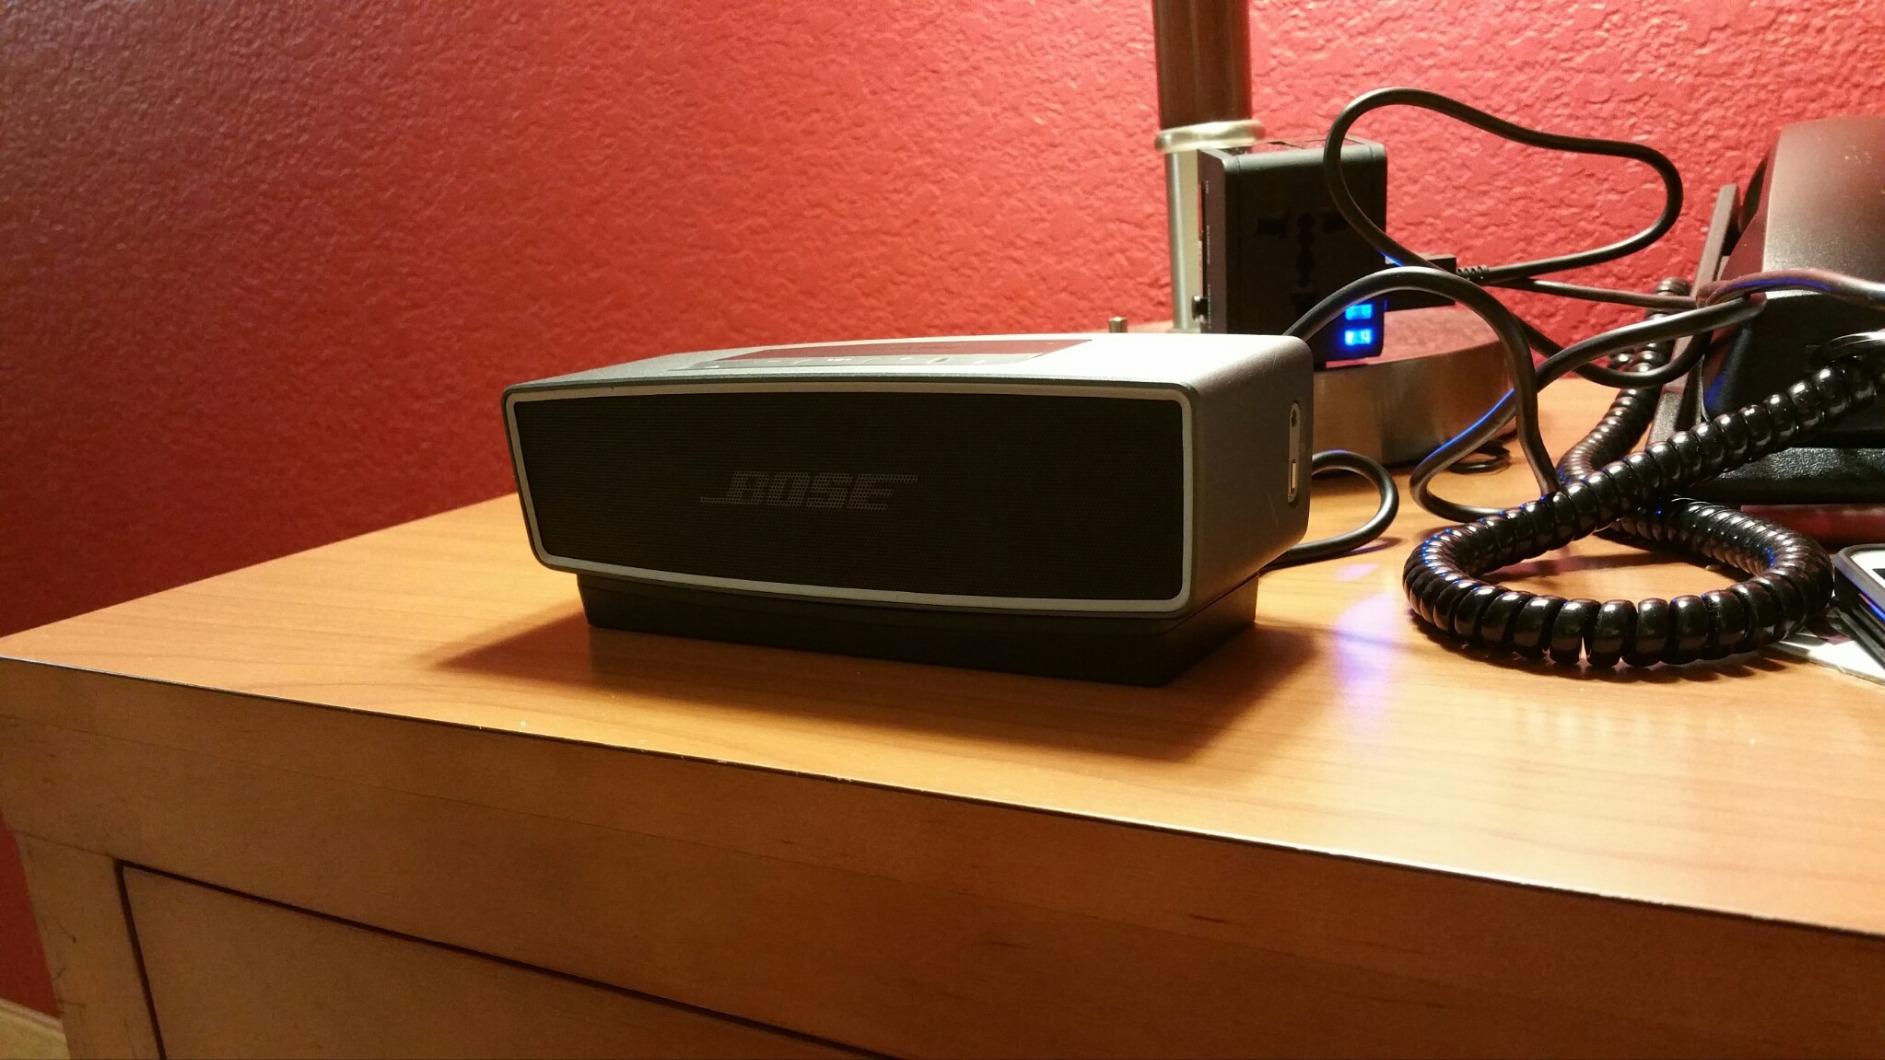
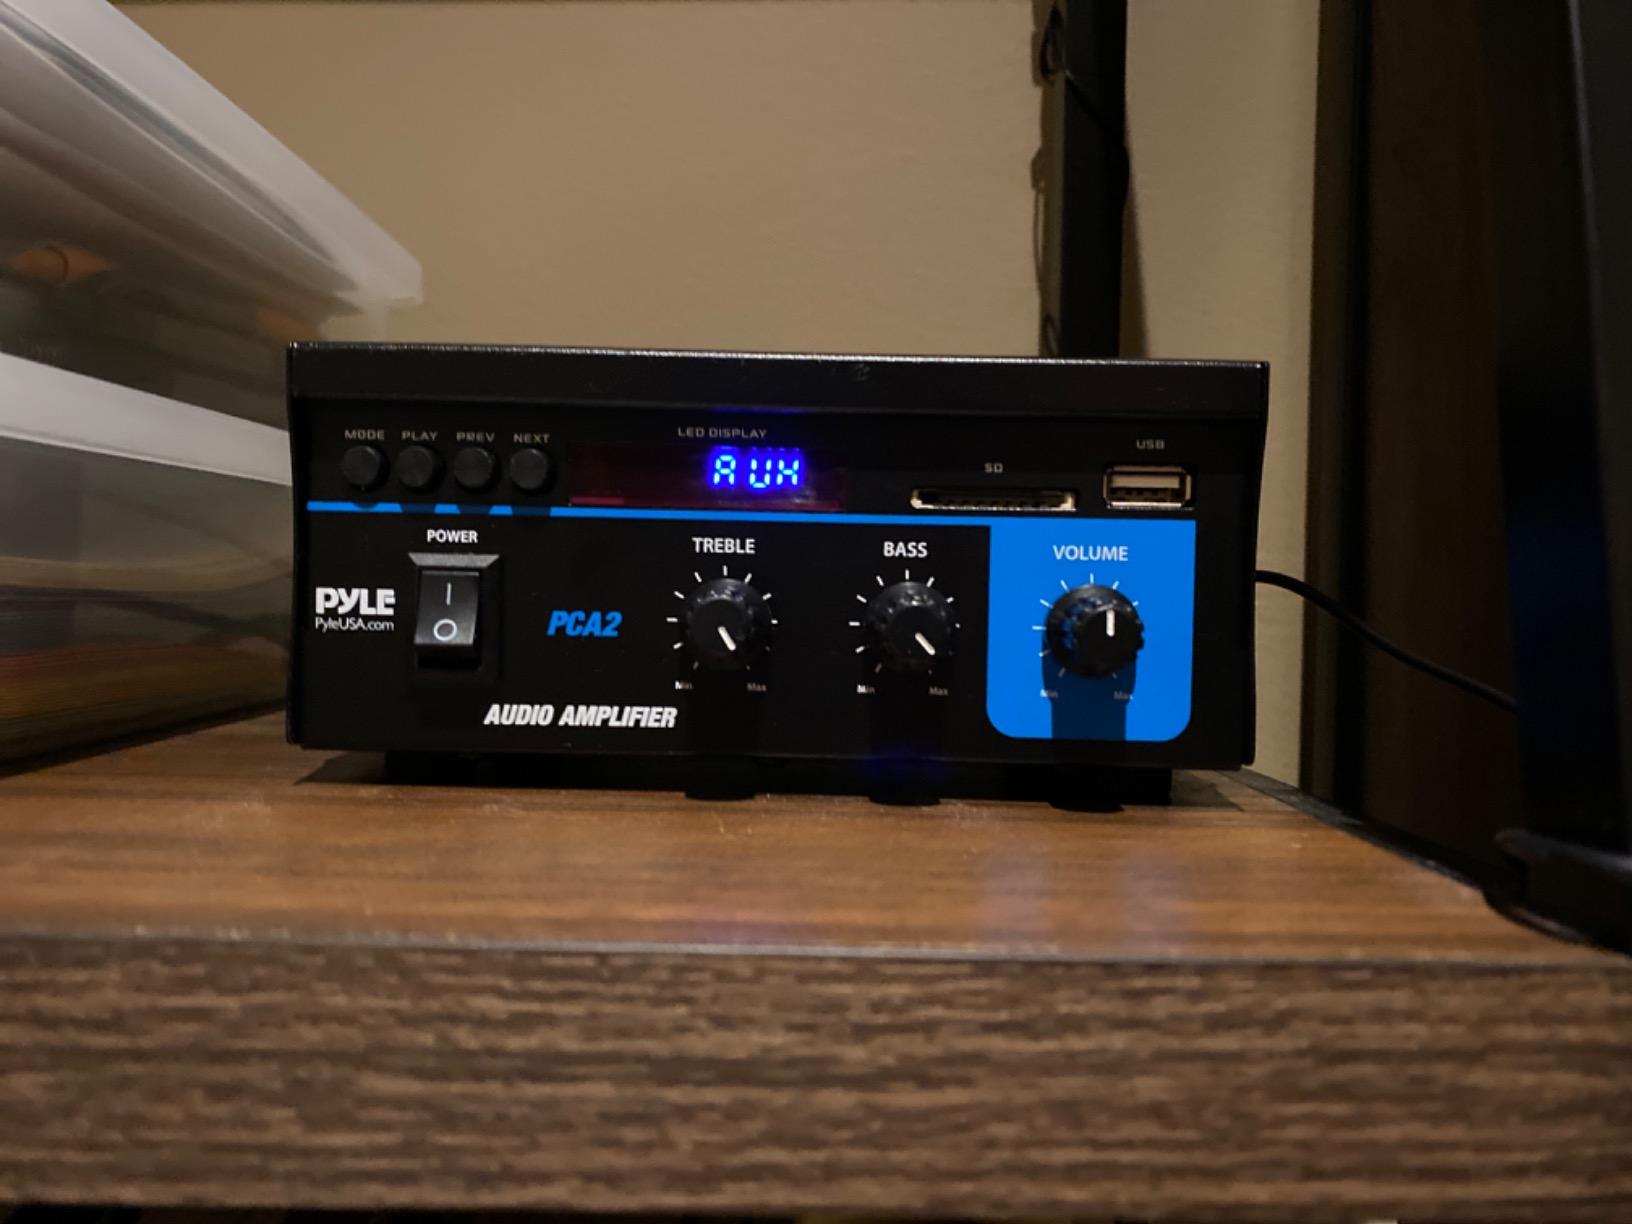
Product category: speaker
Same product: no